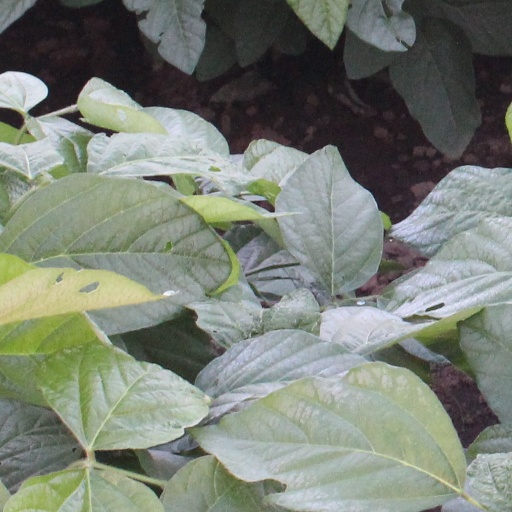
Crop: soybean